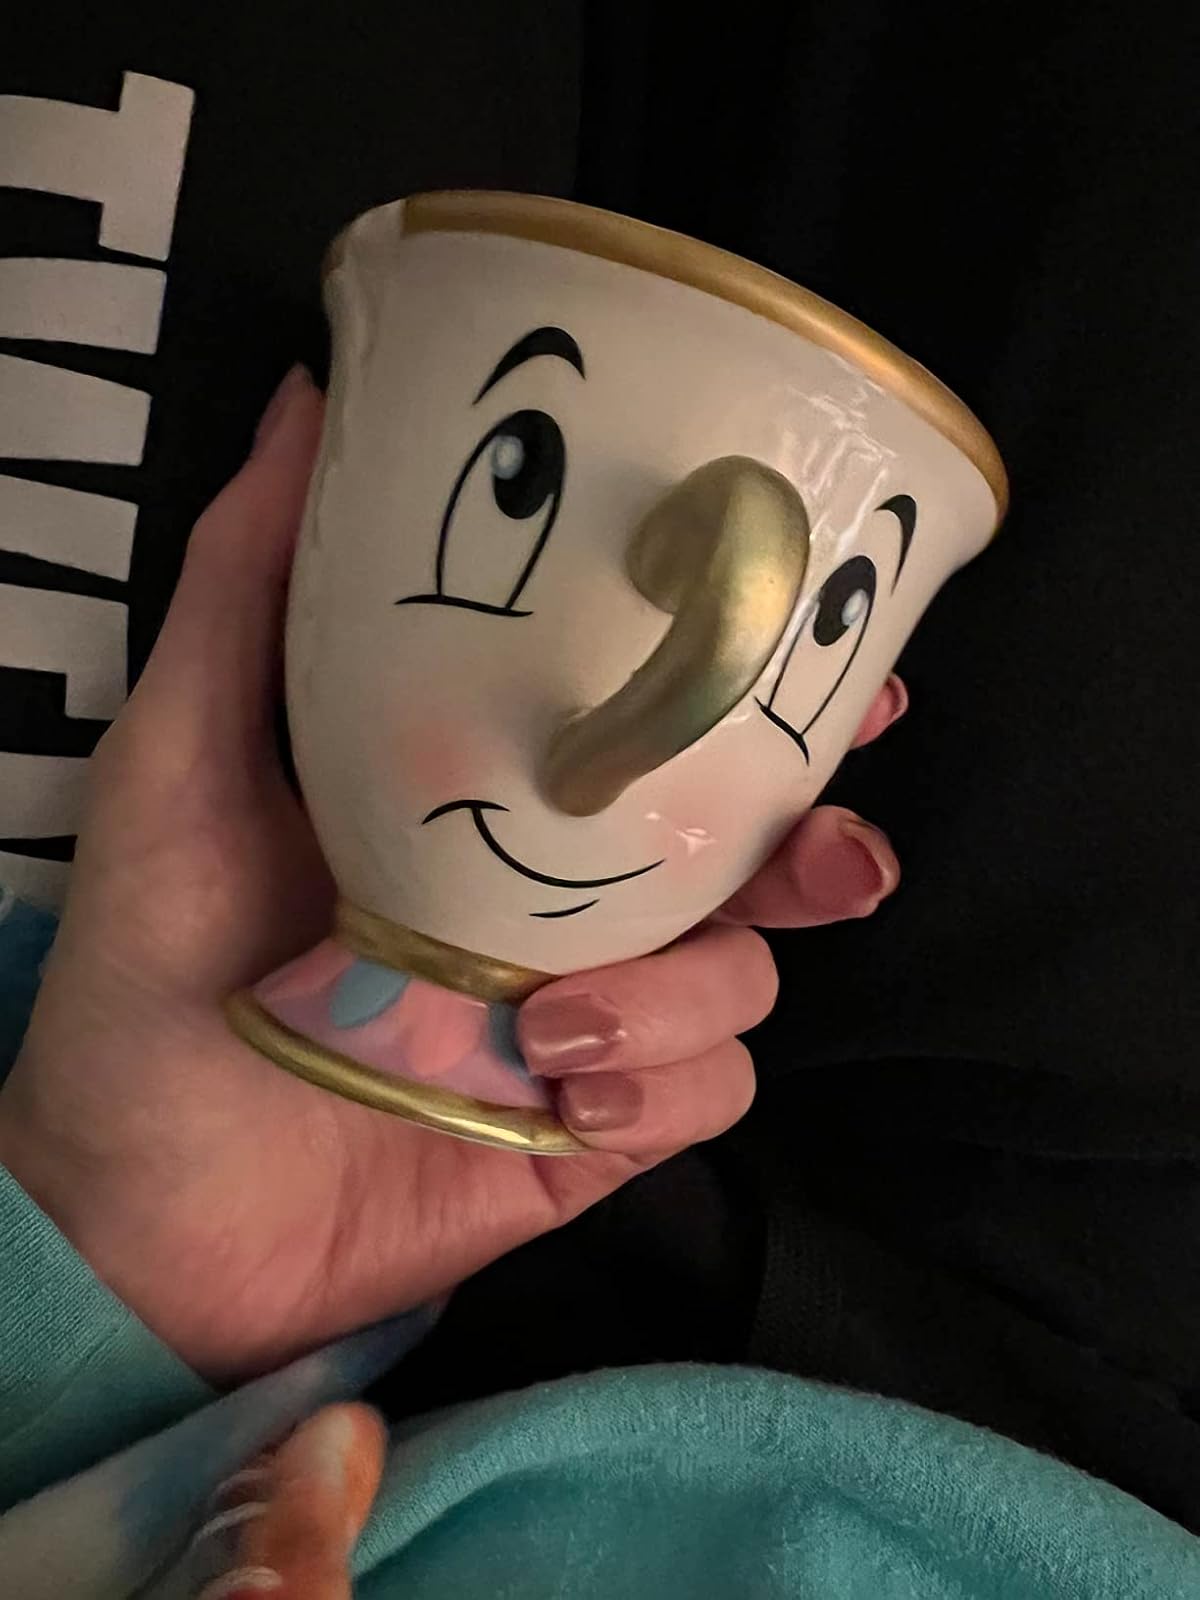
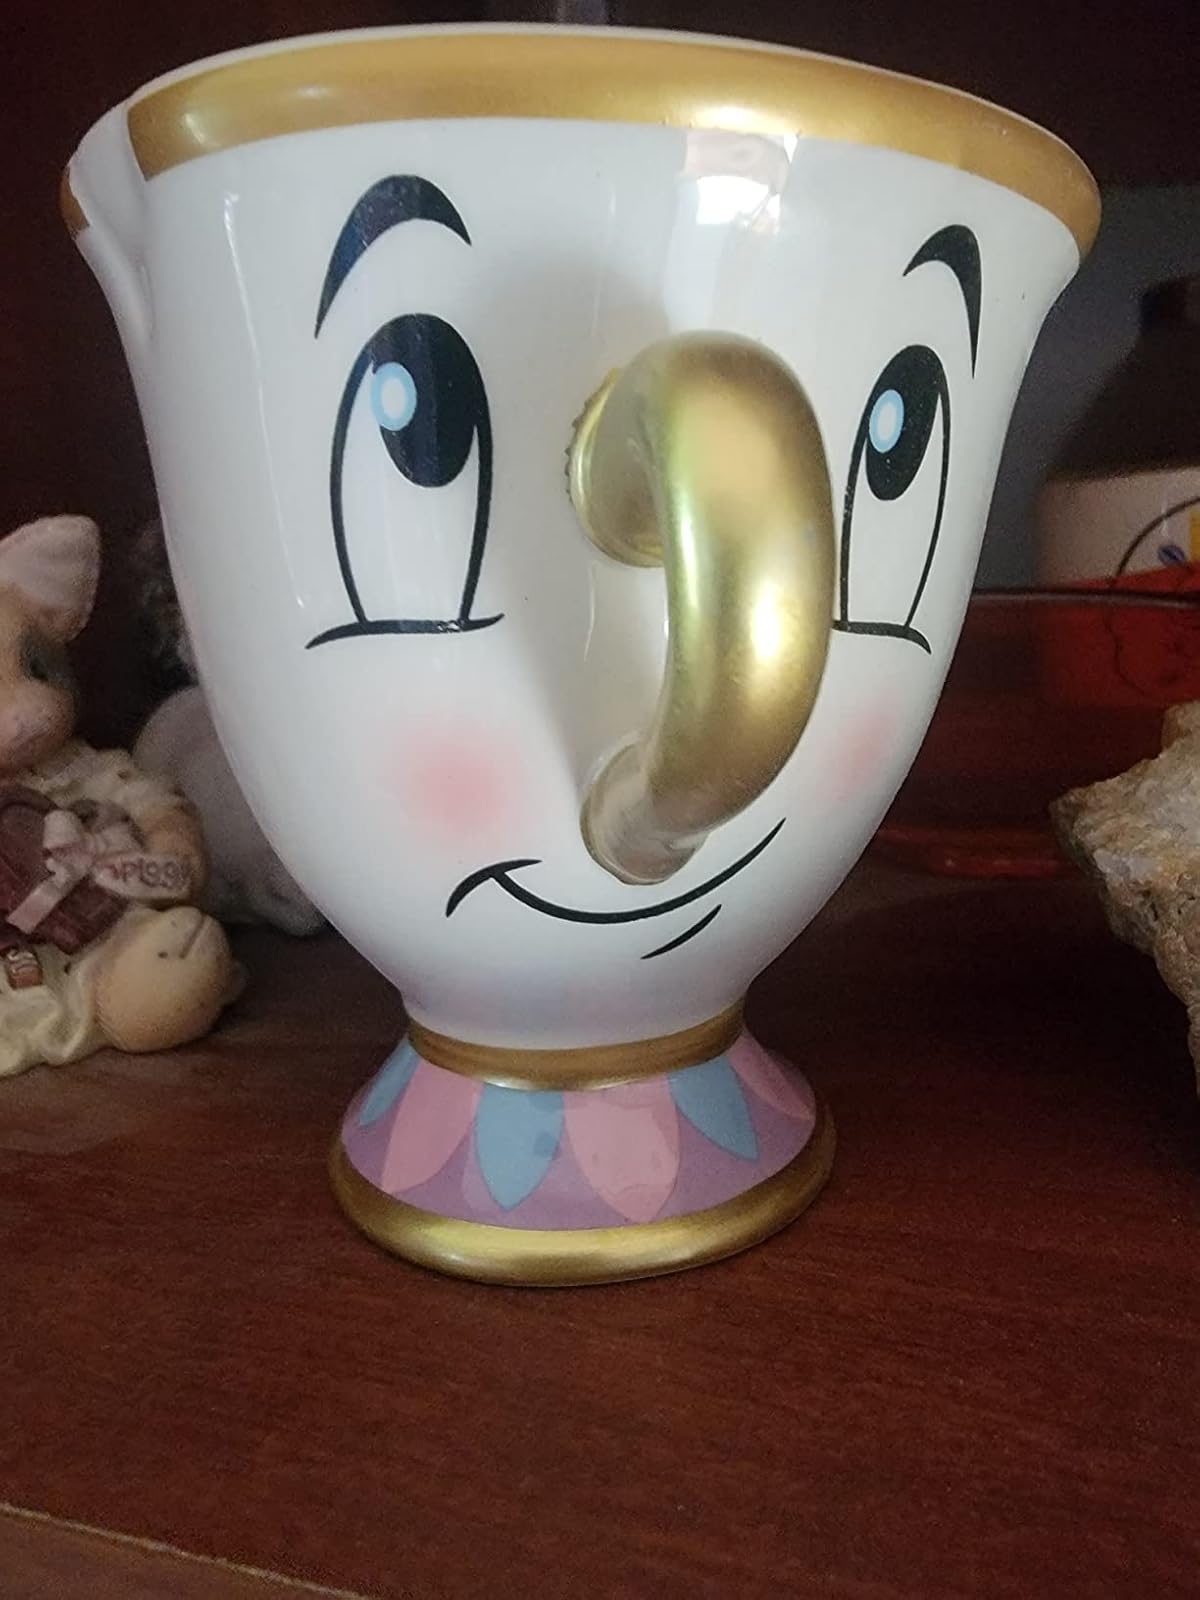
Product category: items_mug
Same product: yes